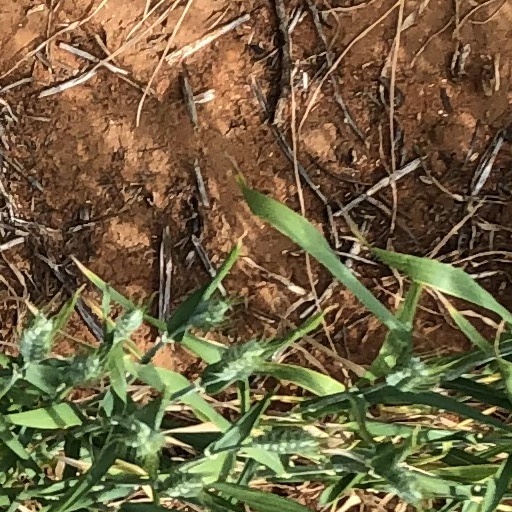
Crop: wheat